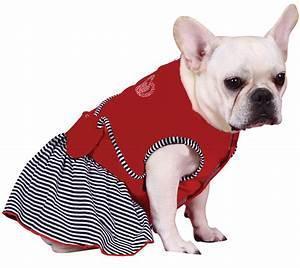
dog